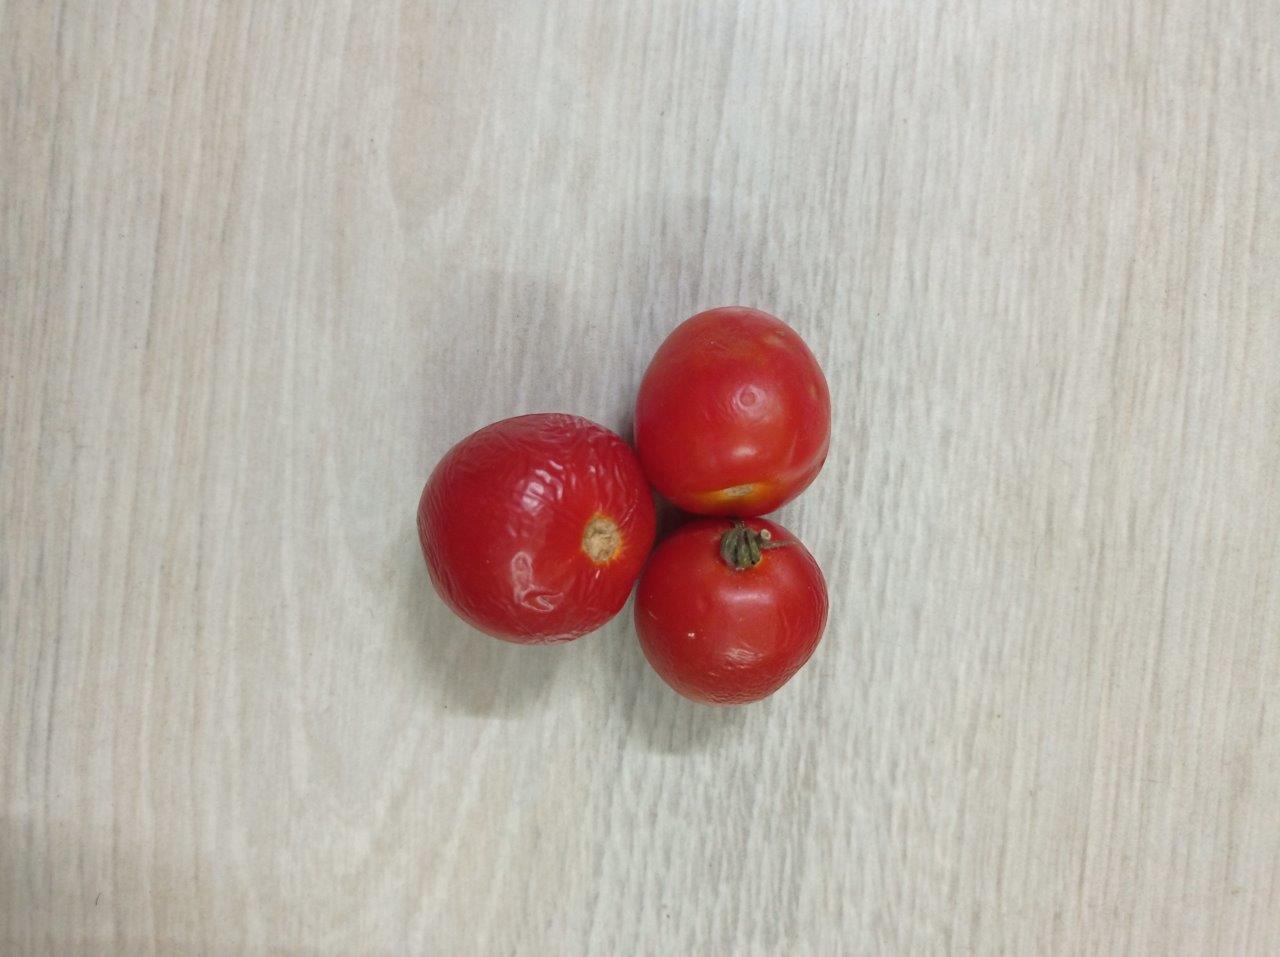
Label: Fresh